Palazzo Vecchio

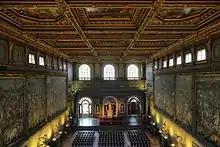
Salone dei Cinquecento. West Wall at left, East Wall at right.

The solid, massive building is enhanced by the simple tower with its clock. Giovanni Villani wrote that Arnolfo di Cambio incorporated the ancient tower of the Foraboschi family (the tower then known as "La Vacca" or "The Cow") into the new tower's facade as its substructure; this is why the rectangular tower (height 94 m) is not directly centered in the building. This tower contains two small cells, that, at different times, imprisoned Cosimo de' Medici (the Elder) (1435) and Girolamo Savonarola (1498). The tower is named after its designer "Torre d'Arnolfo". The tower's large, one-handed clock was originally constructed in 1353 by the Florentine Nicolò Bernardo, but was replaced in 1667 with a replica made by Georg Lederle from the German town of Augsburg (Italians refer to him as Giorgio Lederle of Augusta) and installed by Vincenzo Viviani.